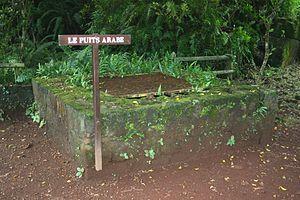
Vue du Puits Arabe, à Saint-Philippe de La Réunion.
Le Puits Arabe est manifestement un ancien puits de l'île de La Réunion, département d'outre-mer français dans le sud-ouest de l'océan Indien. Il est situé sur le littoral de la commune de Saint-Philippe à quelques centaines de mètres de la pointe de la Table, le principal cap au sud-est de l'île.